W. A. Hewitt

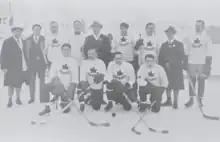
Black and white photo of a hockey team outside on natural ice, including four men each dressed in a dark overcoat, and nine players dressed in hockey equipment white sweaters with a maple leaf crest

Hewitt was appointed to the Canadian Olympic Committee in 1923, by its president Patrick J. Mulqueen to represent the CAHA. The CAHA chose the Toronto Granites as the 1923 Allan Cup champions to represent Canada in ice hockey at the 1924 Winter Olympics, and Hewitt was again chosen oversee the national team's finances at the Olympics. Hewitt was empowered by the CAHA to name replacement players as needed, and recruited Harold McMunn and Cyril Slater as replacements when four players from the Granites were unable to travel to the Olympics.